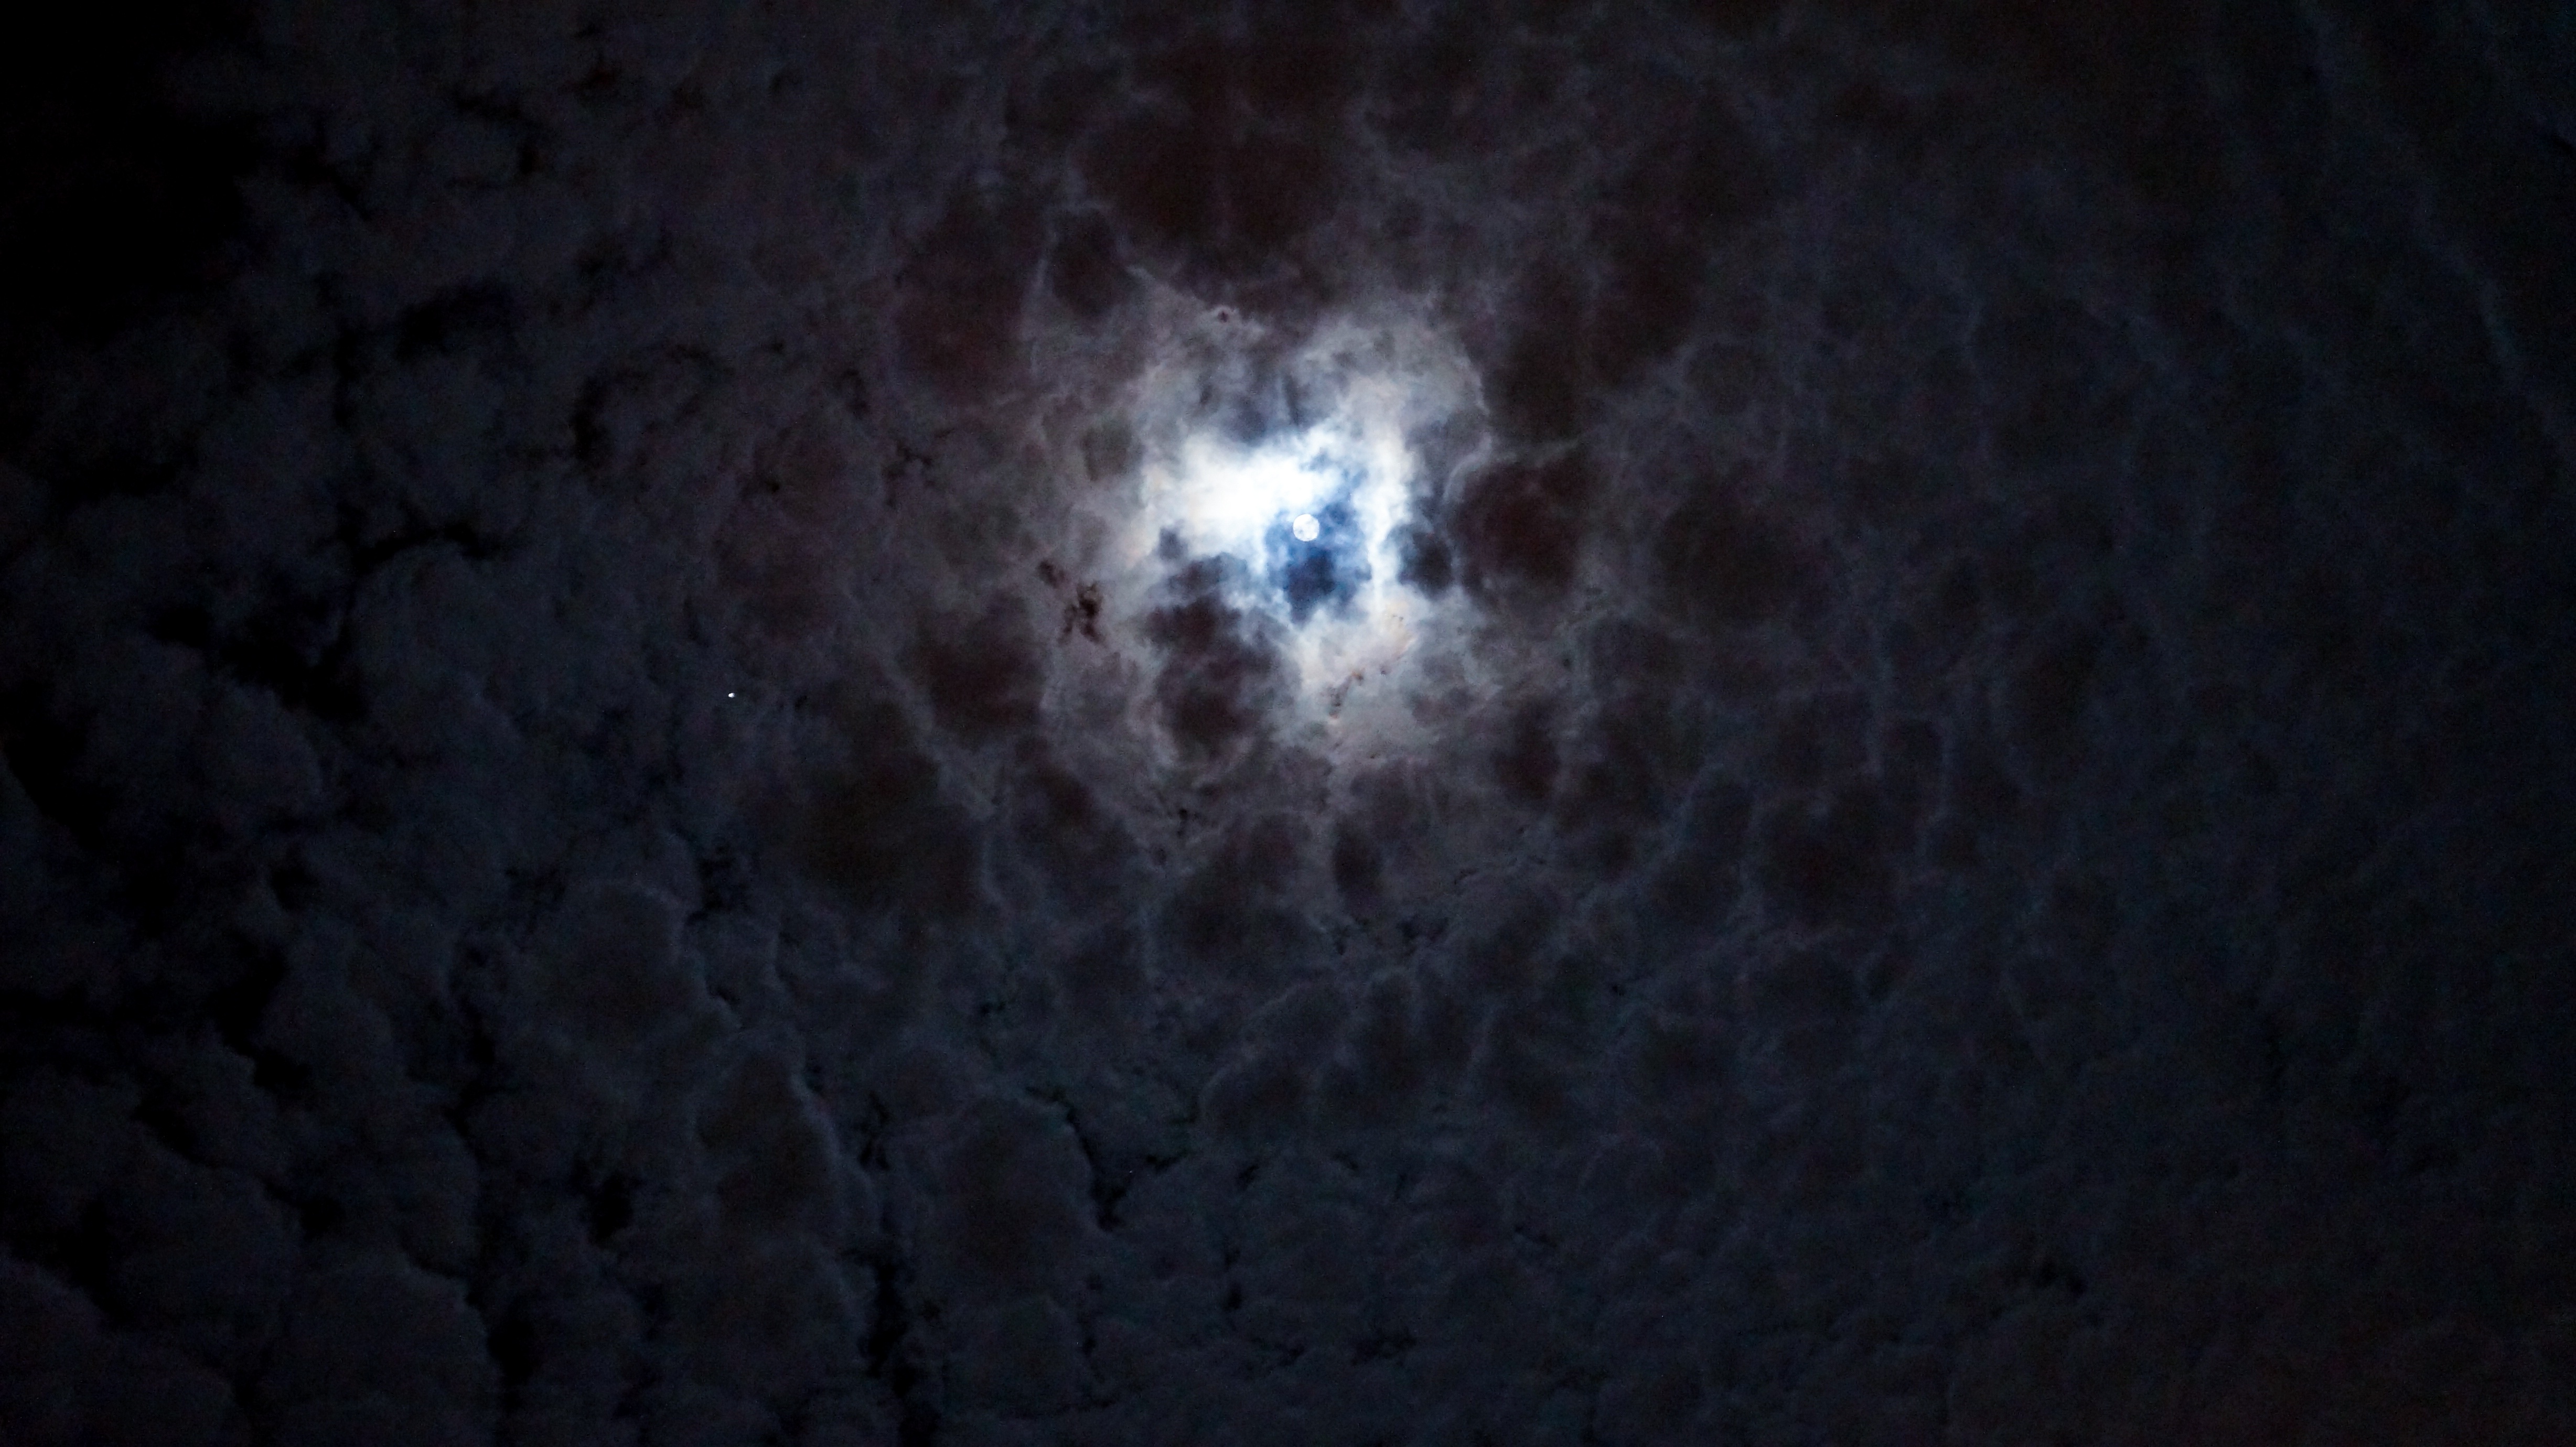
sky, atmosphere, space, darkness, moon, moonlight, circle, outer space, astronomy, screenshot, astronomical object